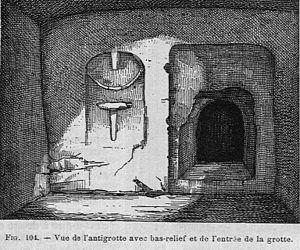
"" La France préhistorique, d'après les sépultures et les monuments "" / Emile Cartailhac. - Paris
Courjeonnet est une commune française, située dans le département de la Marne en région Grand Est.